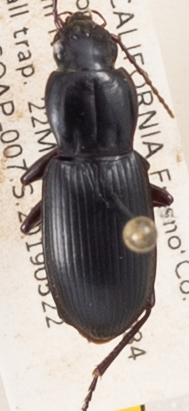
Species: Pterostichus ordinarius
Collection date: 2019-05-22
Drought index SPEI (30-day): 0.992
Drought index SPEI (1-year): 0.348
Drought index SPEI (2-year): -0.142